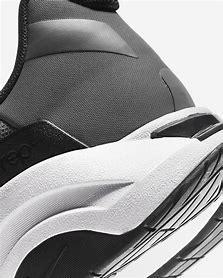
Brand: Nike
Model: Zoomx Superrep Surge